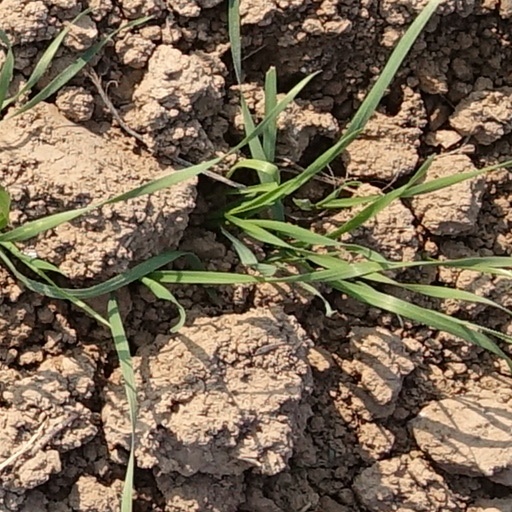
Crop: wheat